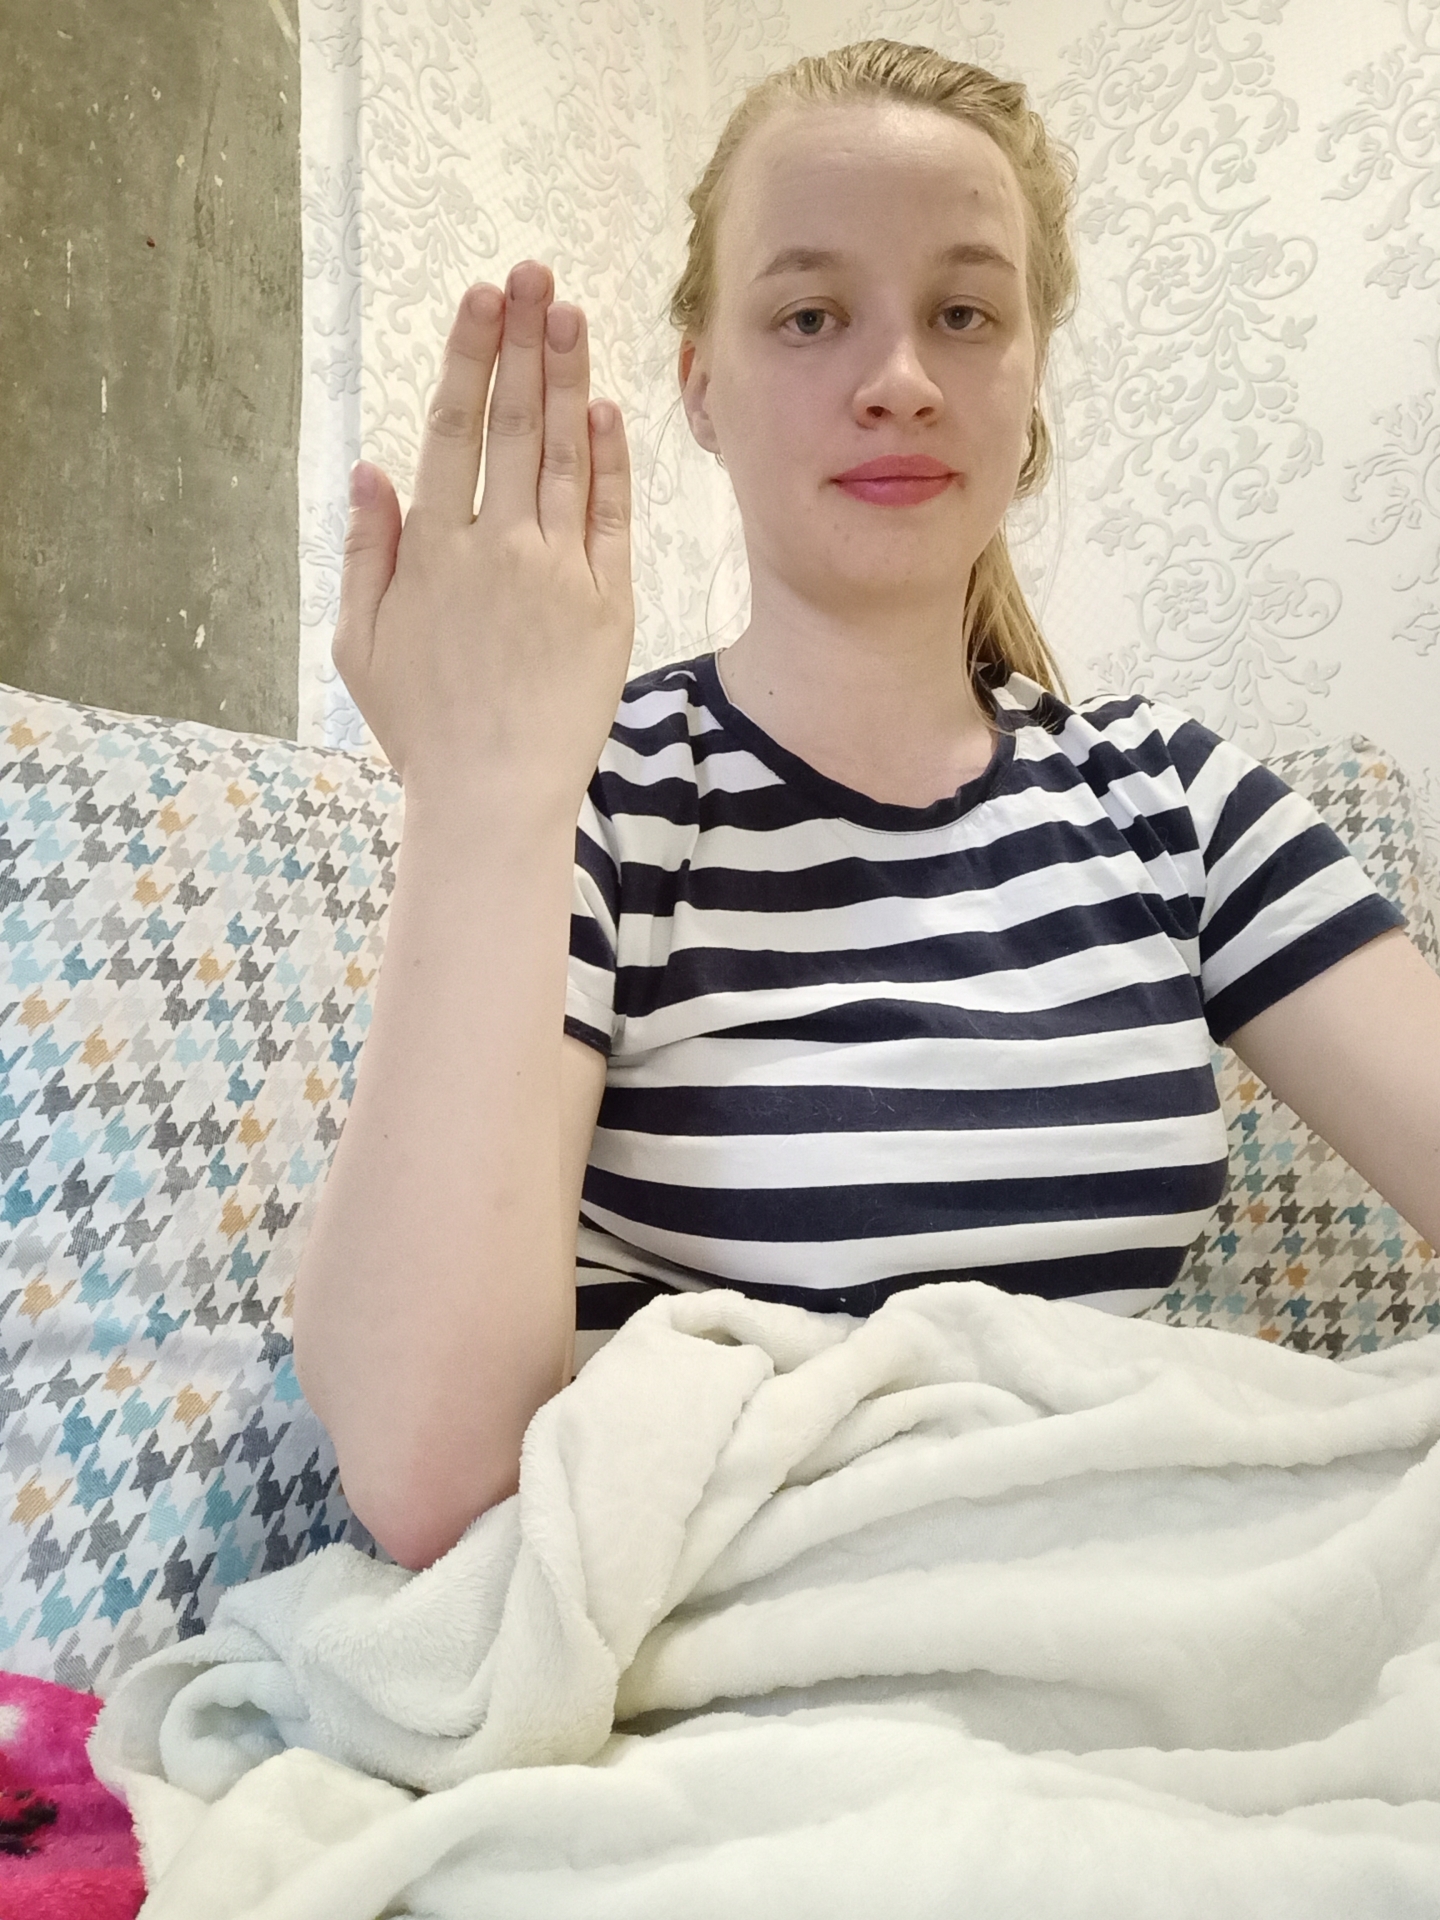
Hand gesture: stop_inverted